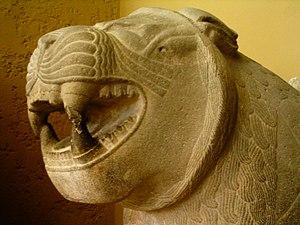
Le Proche-Orient ancien offre un intérêt particulier pour l'étude du monde animal et de ses interactions avec l'espèce humaine, dans la mesure où c'est dans cet espace qu'apparaissent, à partir du IXᵉ millénaire av. J.‑C., les premiers cas de domestication d'animaux, et les premiers textes relatifs aux rapports entre hommes et animaux, qui portent un éclairage plus profond sur des relations déjà documentées pour les périodes postérieures par des restes archéozoologiques, artefacts et représentations figurées. Ce sont ces diverses sources qui permettent d'étudier ce sujet, profondément renouvelé depuis plusieurs années par diverses recherches sur les relations hommes/animaux.